Nebula Award Stories Eight

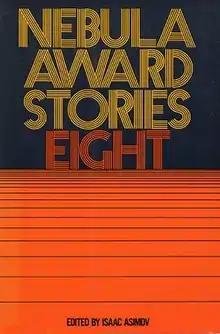
First edition (US)

Nebula Award Stories Eight is an anthology of science fiction short works edited by American writer Isaac Asimov. It was first published in hardcover in November 1973, in the United States by Harper & Row and in the United Kingdom by Gollancz. The British edition bore the variant title Nebula Award Stories 8. Paperback editions followed from Berkley Medallion in the U.S. in September 1975, and Panther in the U.K. in the same year; both paperback editions adopted the British version of the title. The book has also been published in German.